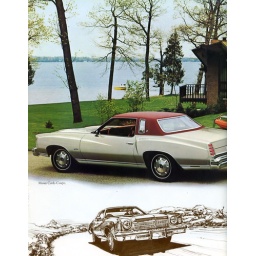
Monte Carlo S in silver with optional vinyl roof in red.